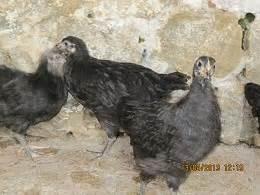
chicken